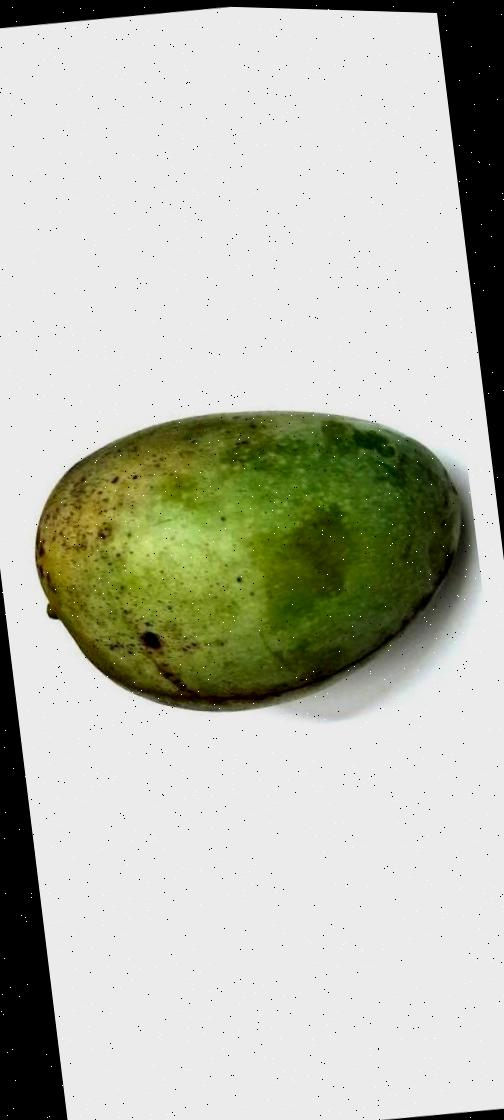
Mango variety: Fazli Shurmai